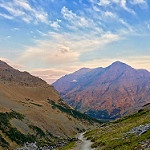
Scene: Outdoor